Henri Toivonen

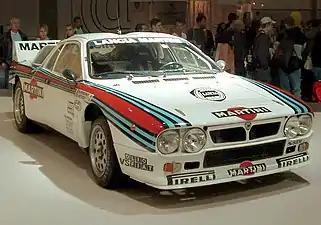
A factory team Lancia 037 Rally

The 1985 season started badly when Toivonen crashed his Lancia 037 into a brick wall at the Rally Costa Smeralda, in the European Championship, seriously injuring his back and breaking three vertebrae in his neck. At the beginning of May, Lancia drivers Toivonen and Alén lost a friend and team-mate, when Italian driver Attilio Bettega crashed fatally during the fourth special stage at the Tour de Corse. Toivonen made his comeback from his injuries at the 1000 Lakes Rally in August and finished fourth. He finished third at the next rally in Sanremo, his final event with the car. The 037 did not suit Toivonen's driving style and had fallen well behind Audi and Peugeot in terms of performance, as it was rear-wheel drive and had only compared to the 440 of Peugeot and 500 of Audi. It was replaced by the Lancia Delta S4 for the final event of the season: the RAC Rally. The Delta S4 had all-wheel drive and was both supercharged and turbocharged, the former increasing power in the middle of the engine's speed range and the latter boosting power at higher engine speeds. The car could reportedly accelerate from 0 to in 2.3 seconds, on a gravel road. The Delta S4 turned out to be a success. Toivonen won the rally and Alén finished second only 56 seconds behind. Although Toivonen competed in only four world rallies in 1985, his results placed him career-best sixth overall in the championship.